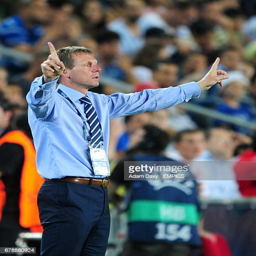
coach gives instructions on the touchline